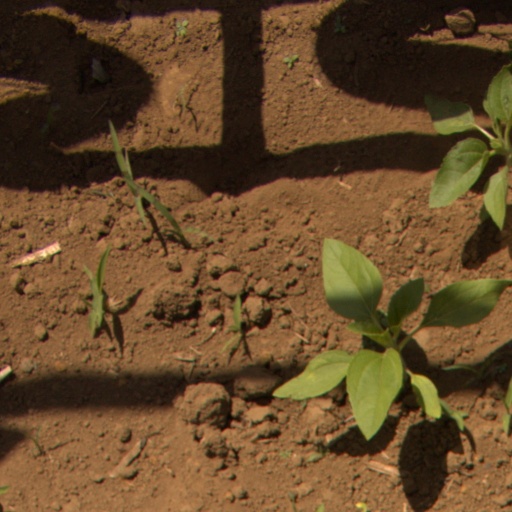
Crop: Jerusalem artichoke